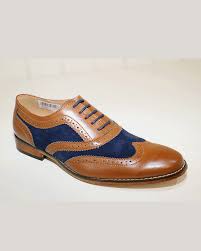
Label: Brogue